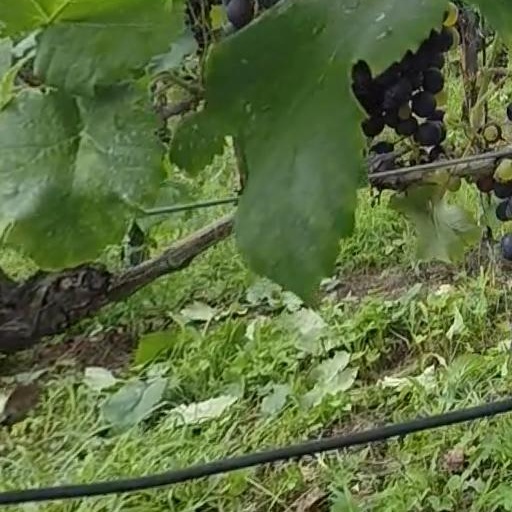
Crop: grape